Ezhel

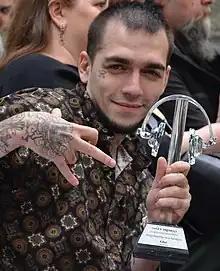
Ezhel in 2018

Sercan İpekçioğlu (born 1 July 1991), better known by his stage name Ezhel is a Turkish rapper and singer whose music blends trap, hip hop and reggae. His song "AYA" has been streamed more than 80 million times on Spotify. He has been given the title "Freestyle King" by "Hip Hop Life".